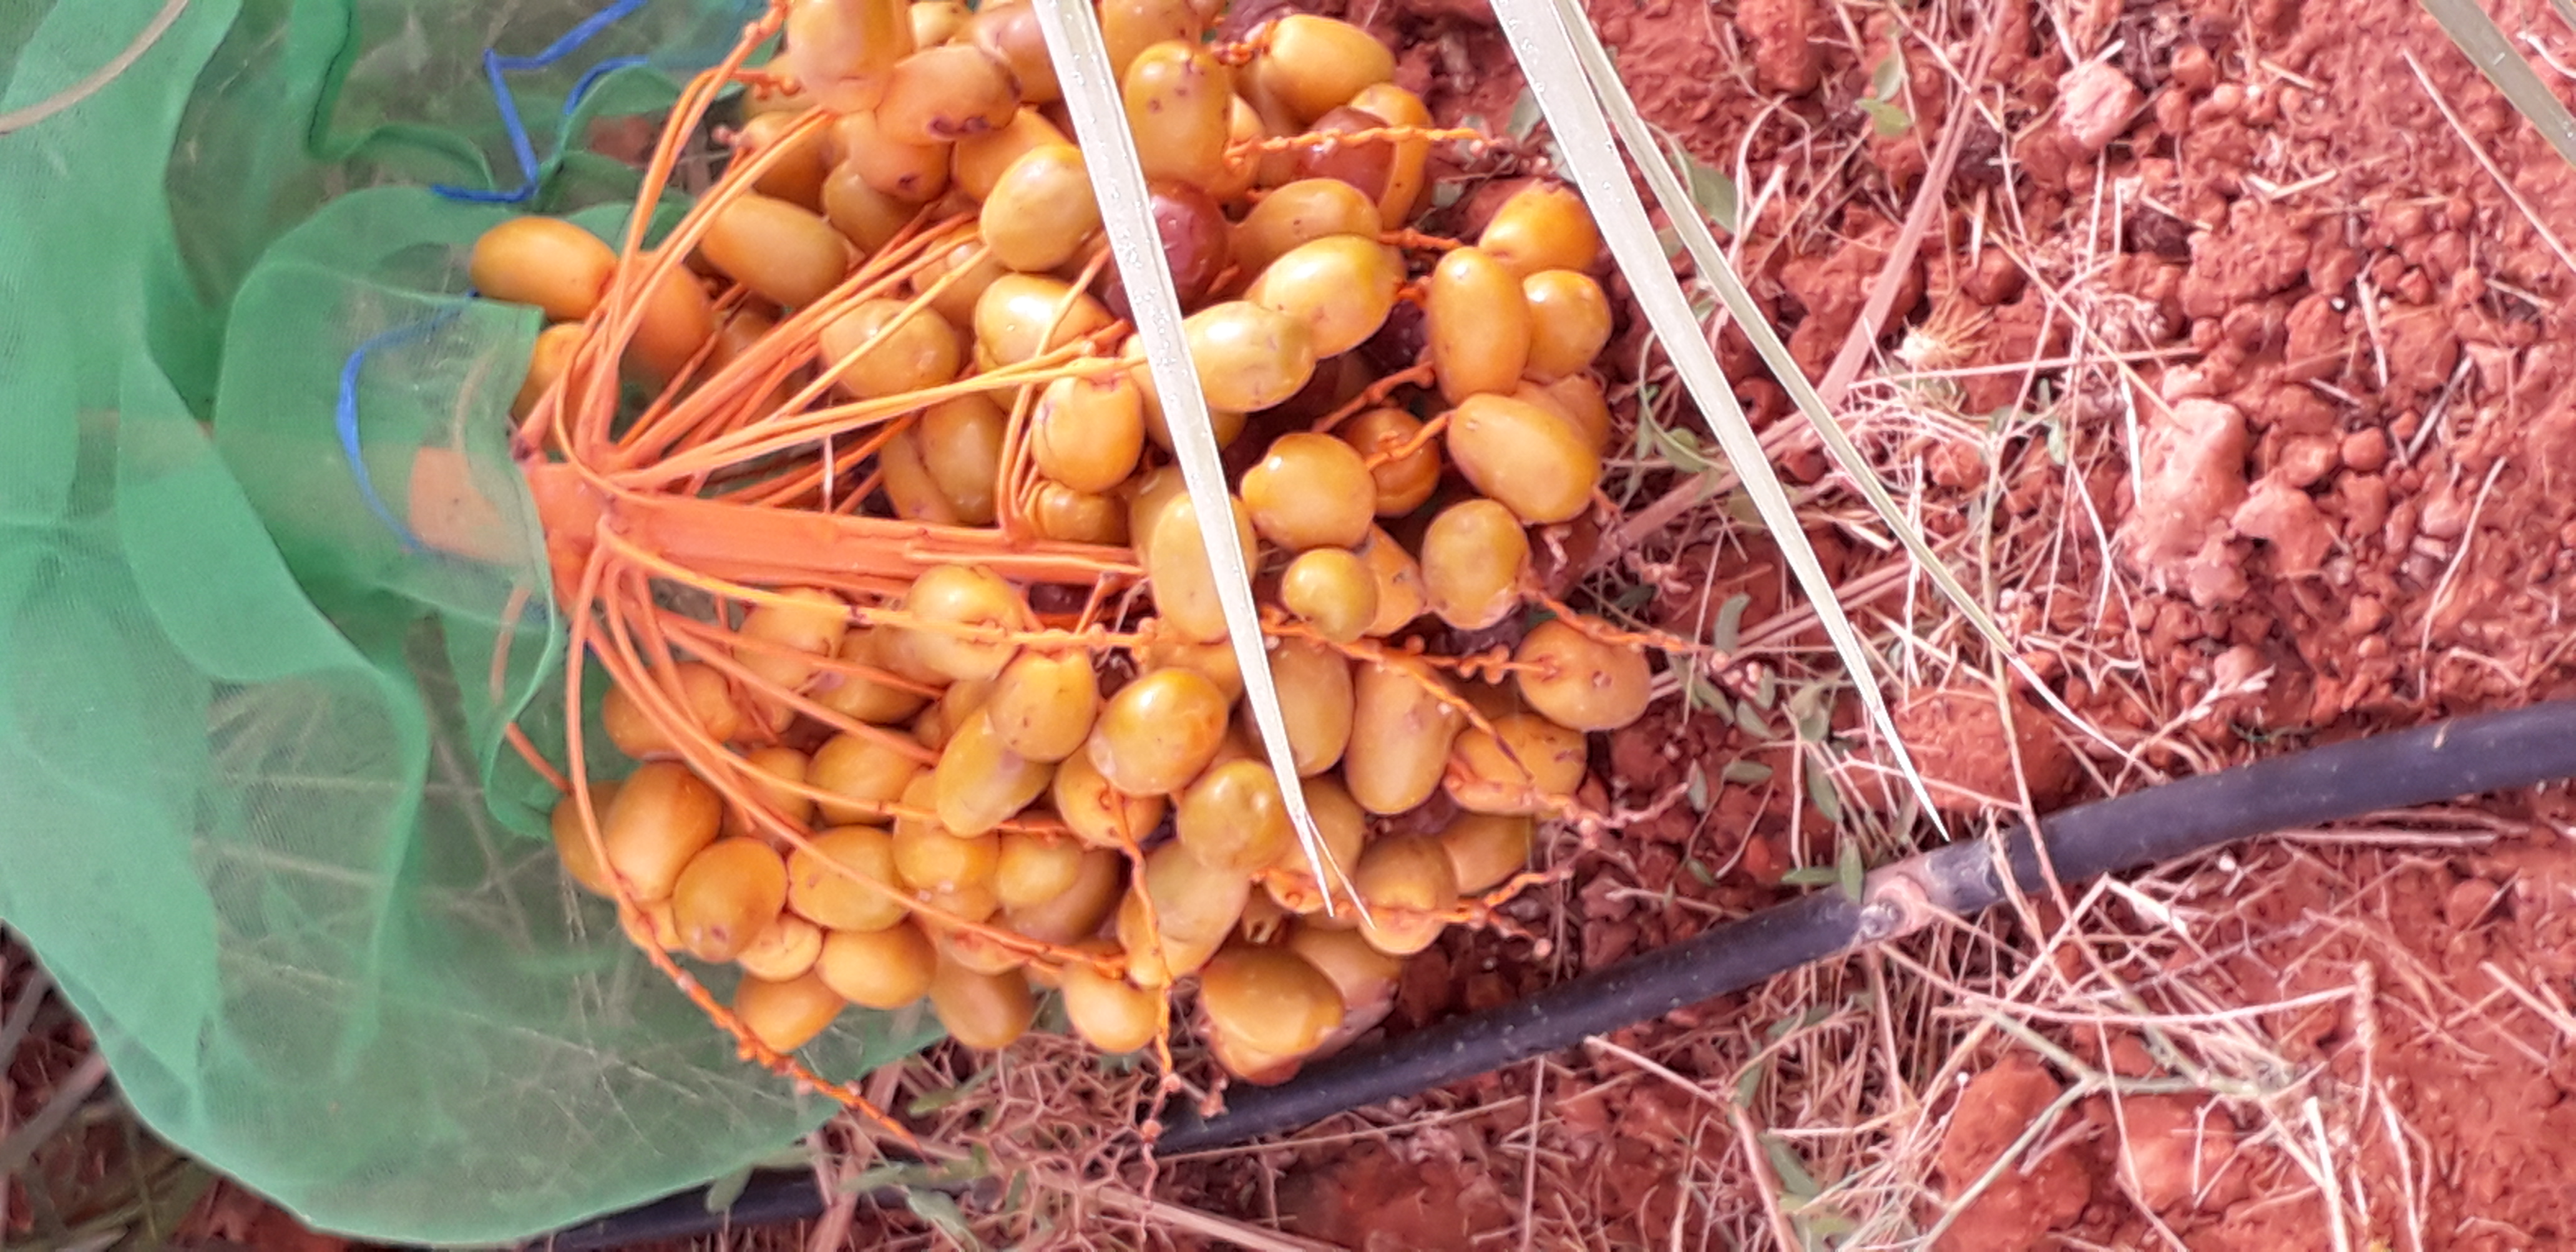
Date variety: Boufagous